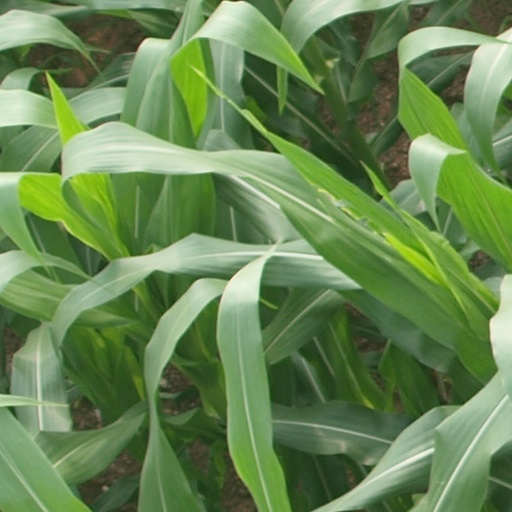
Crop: maize; corn